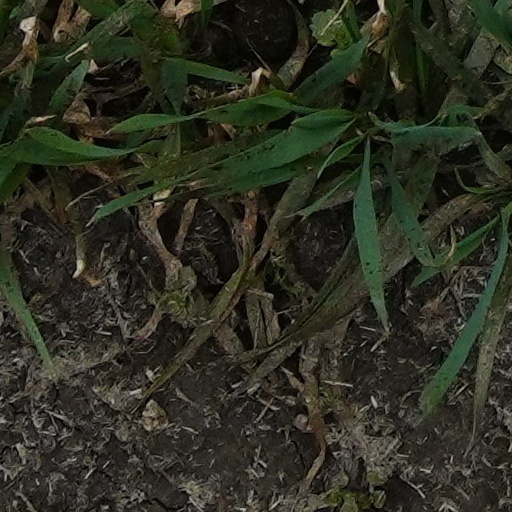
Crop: wheat